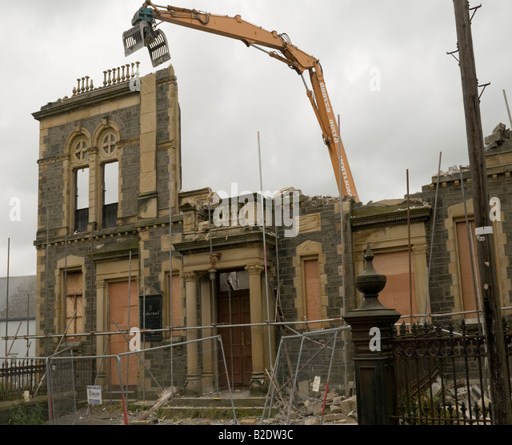
demolition a listed building built after it was gutted by fire